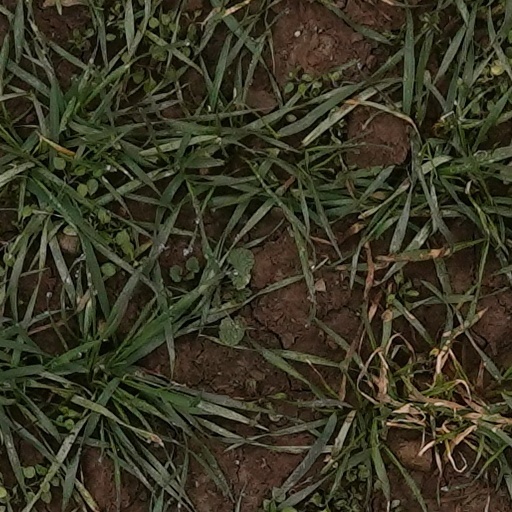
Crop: wheat